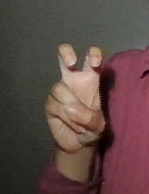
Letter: toot